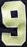
Number: 9